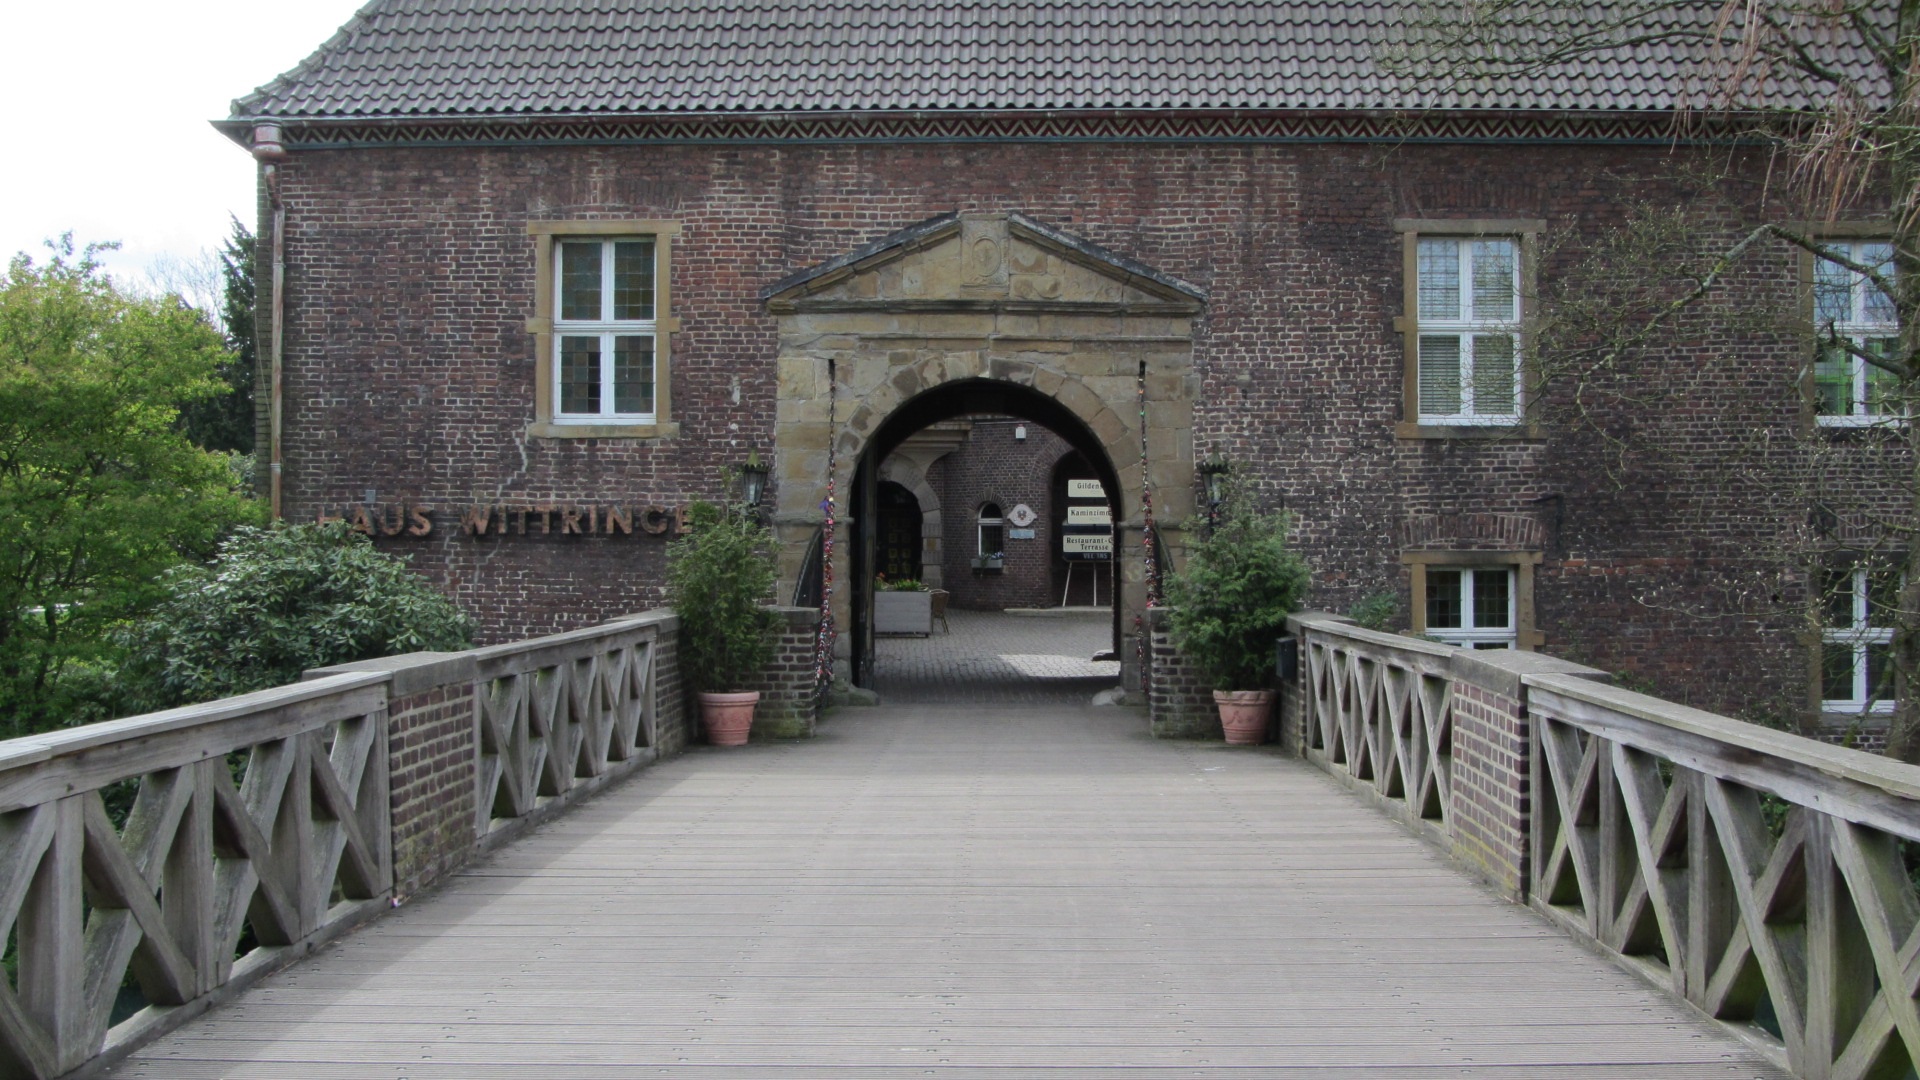
architecture, mansion, house, building, home, porch, walkway, cottage, chapel, place of worship, estate, moated castle, gladbeck, witt rings